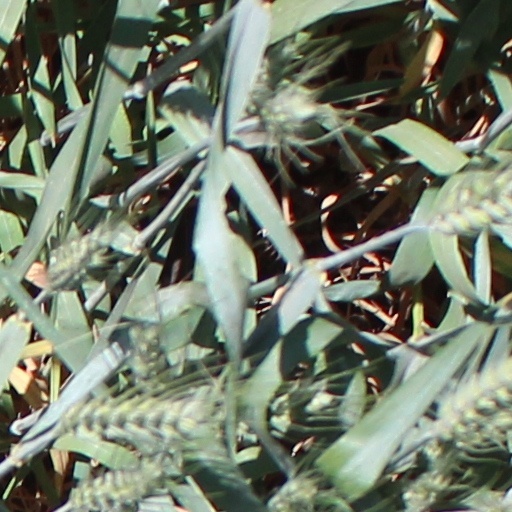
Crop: wheat